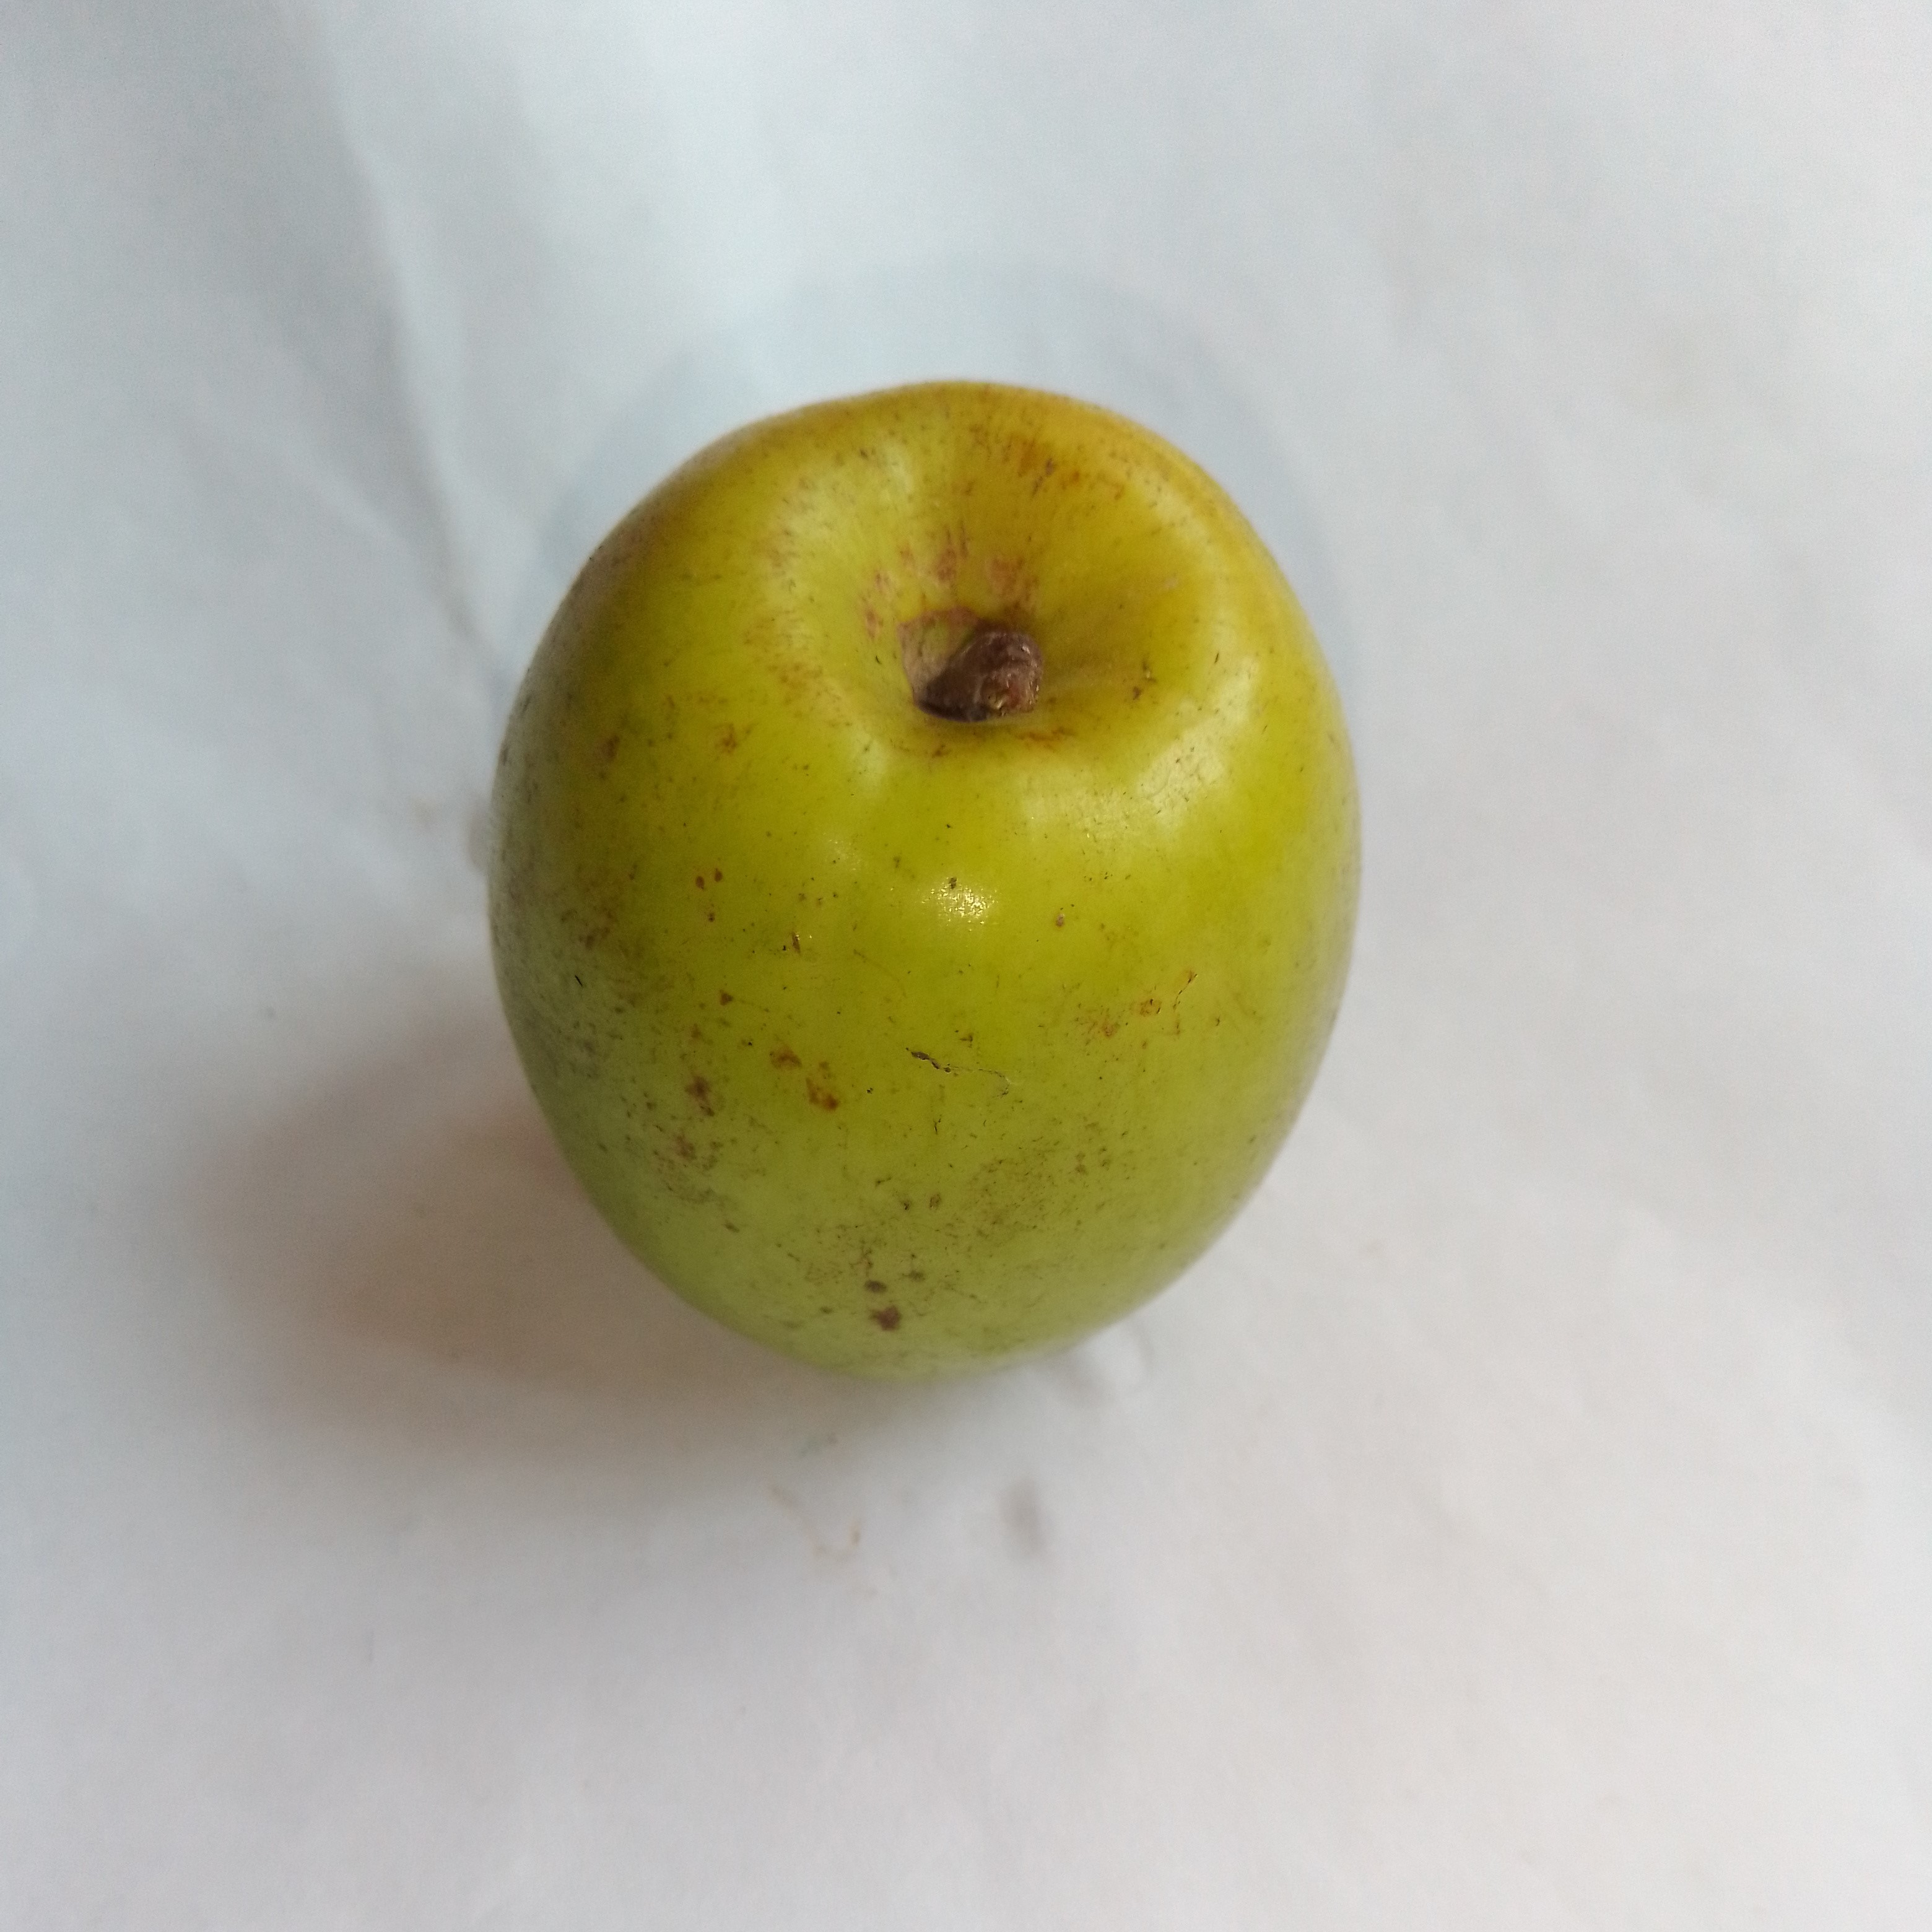
Fruit: jujube
Condition: fresh